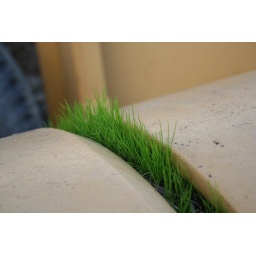
little fresh green grass growing up in one of the joint of a large earth mover